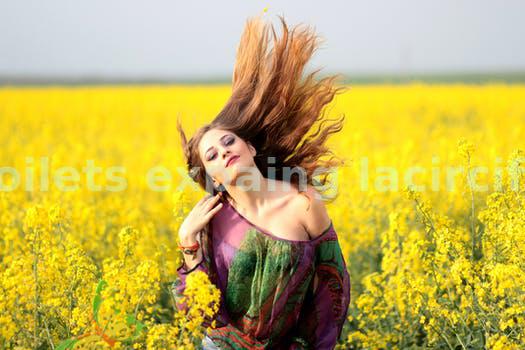
Label: Watermark